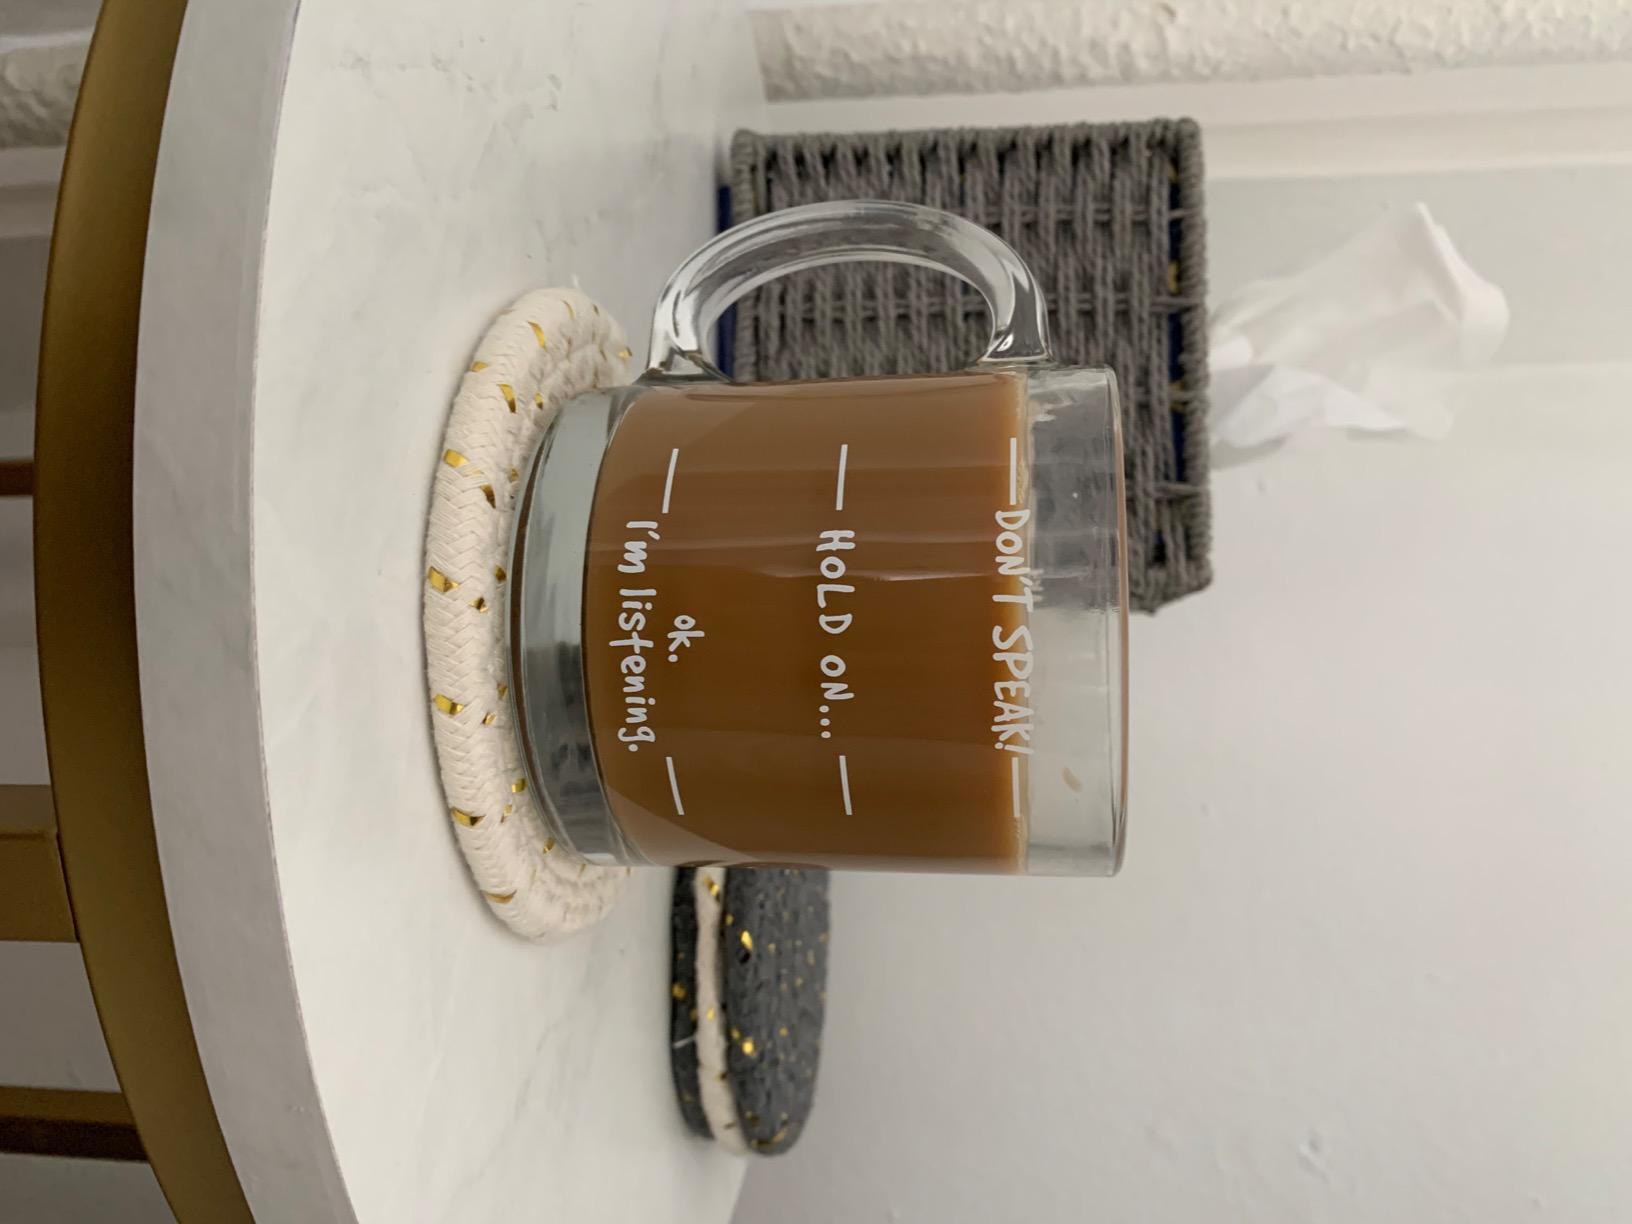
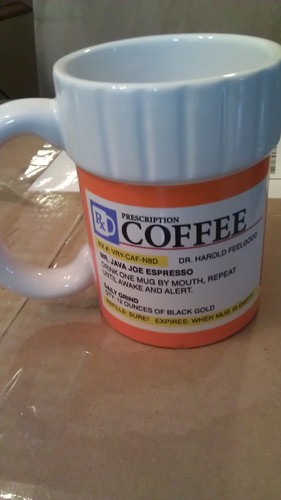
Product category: items_mug
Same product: no